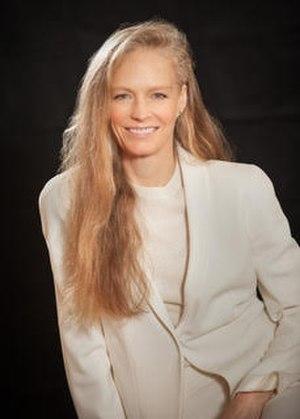
Suzy Amis-Cameron, dite Suzy Amis, nom de scène Suzy Elizabeth Amis, née le 5 janvier 1962 à Oklahoma City, dans l'Oklahoma, aux, est une actrice américaine.